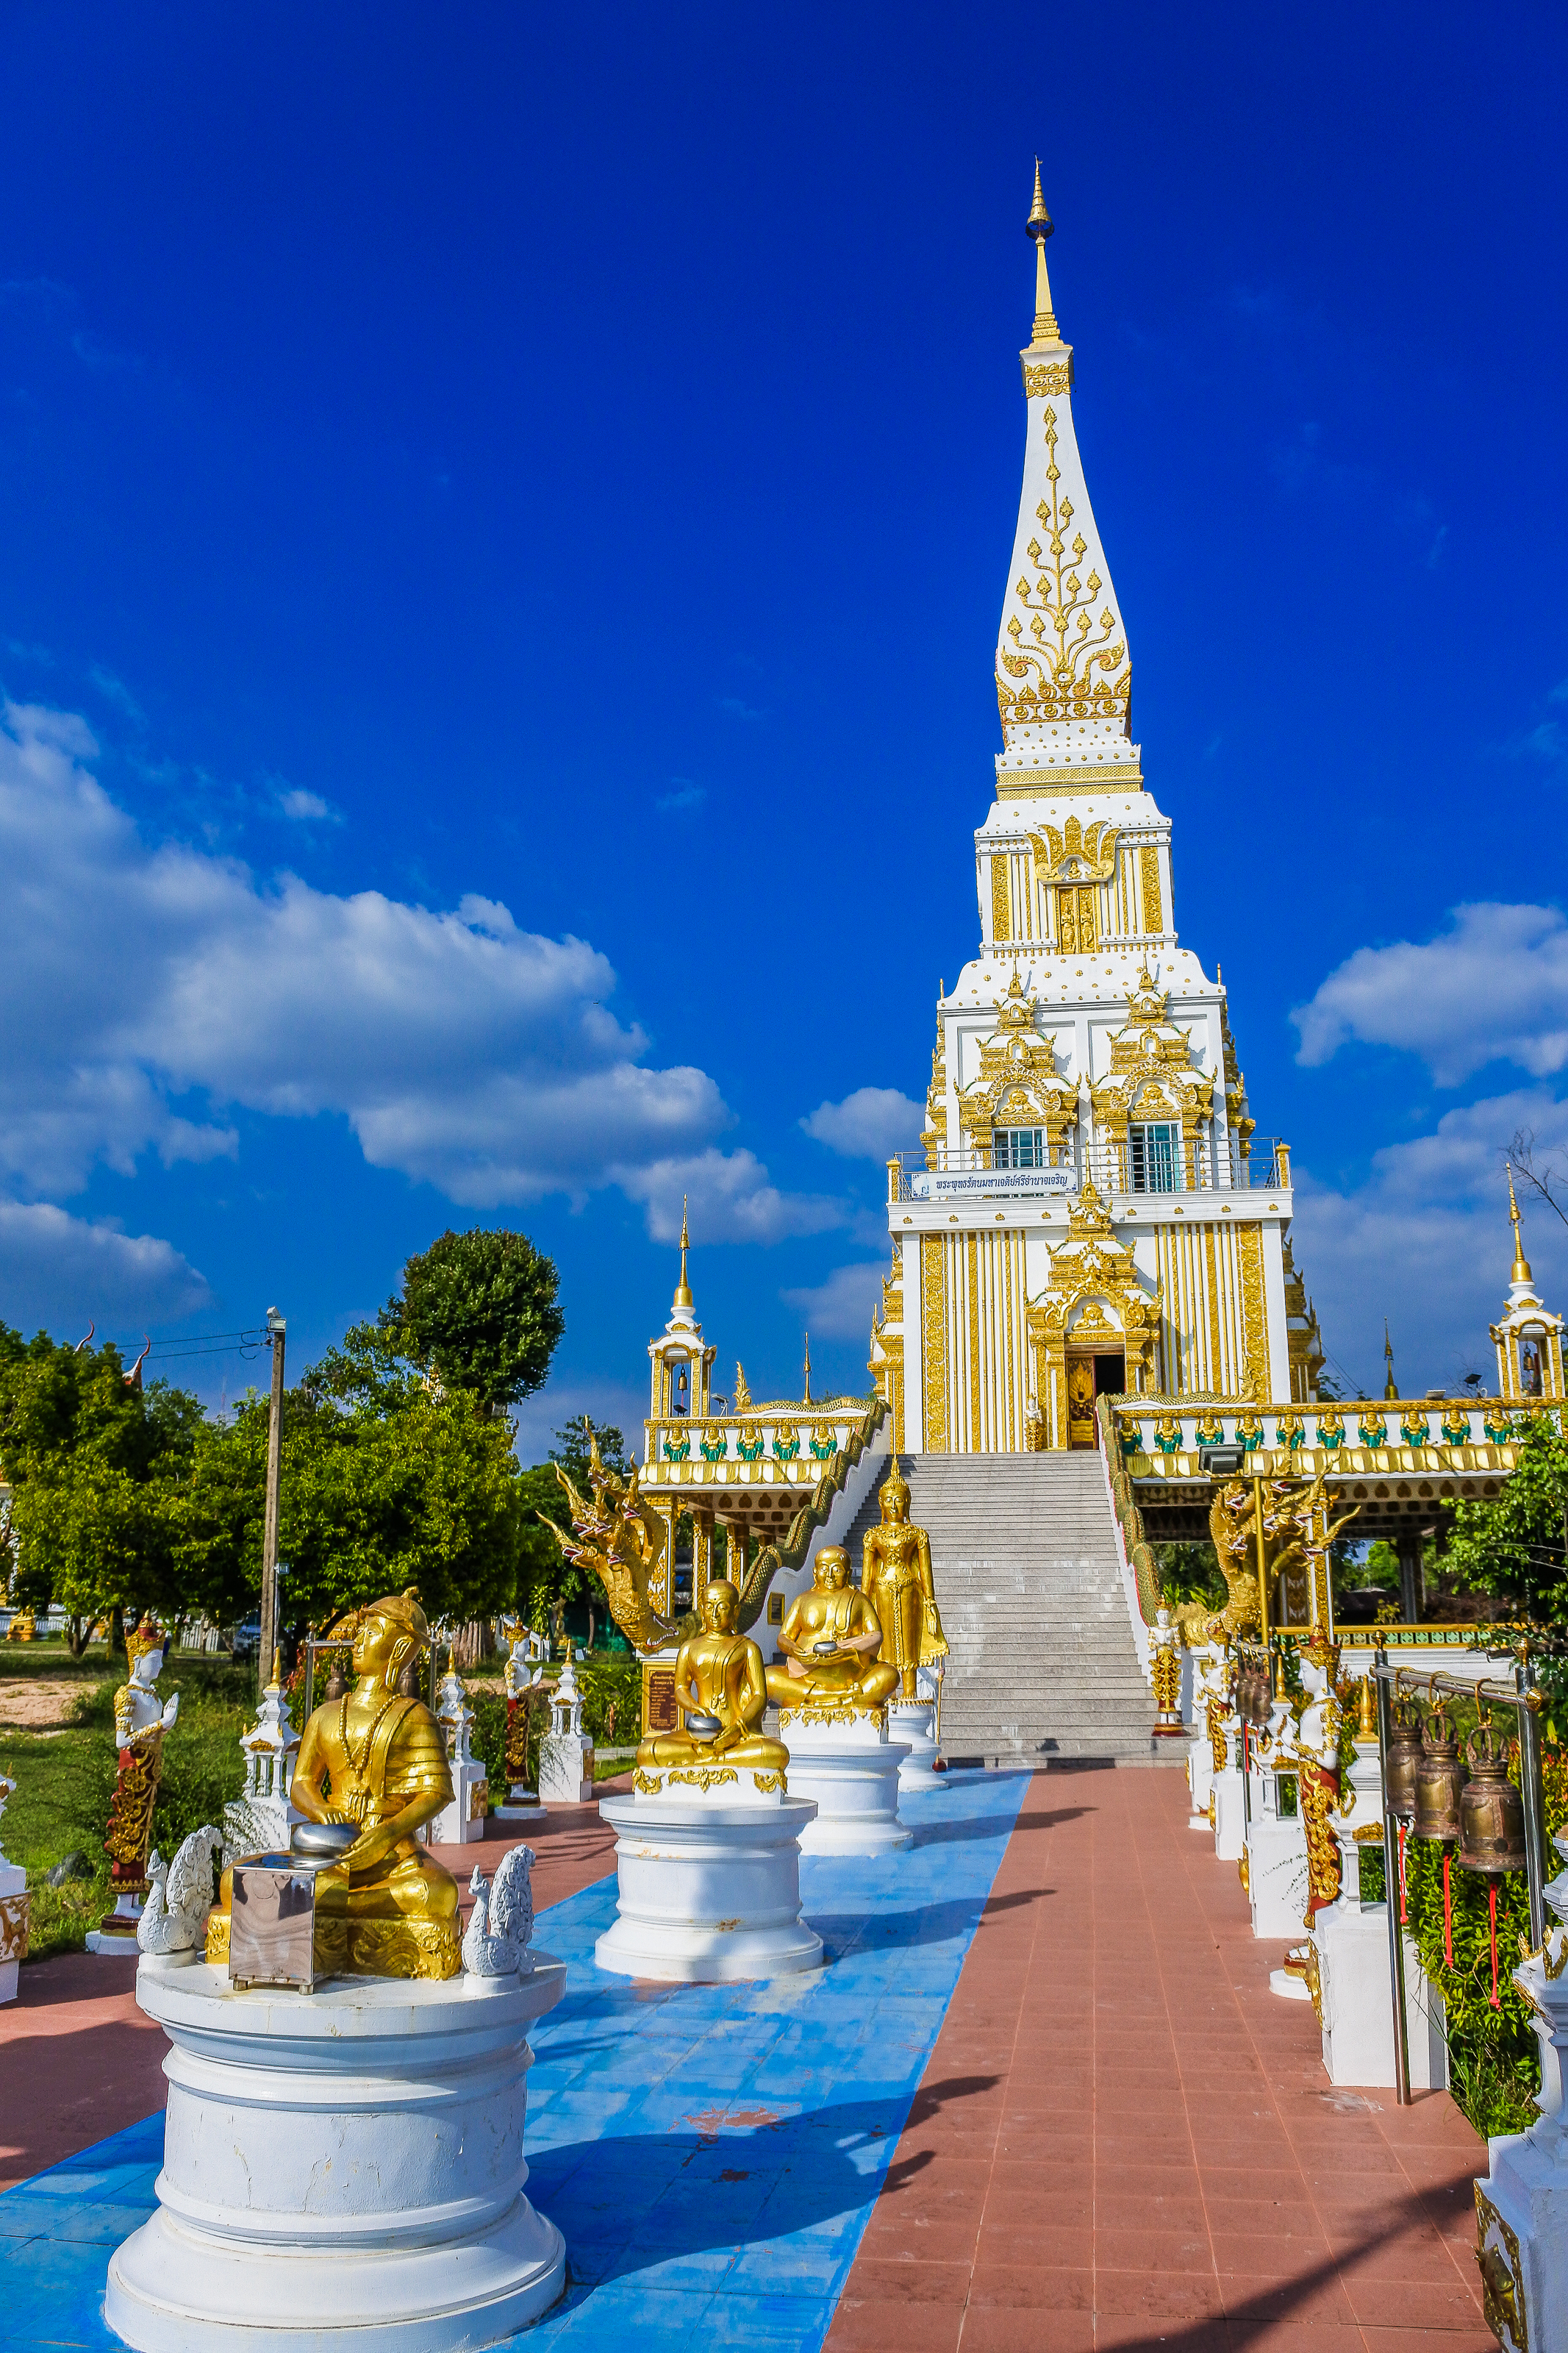
symbol, tourism, scene, gold, buddha, thailand, landmark, architecture, art, historic, asia, asian, bangkok, statue, sculpture, thai, wat, buddhism, ancient, religion, pagoda, traditional, culture, temple, travel, place of worship, sky, building, spire, shrine, leisure, historic site, tower, steeple, tourist attraction, vacation, world, city, hindu temple, monastery